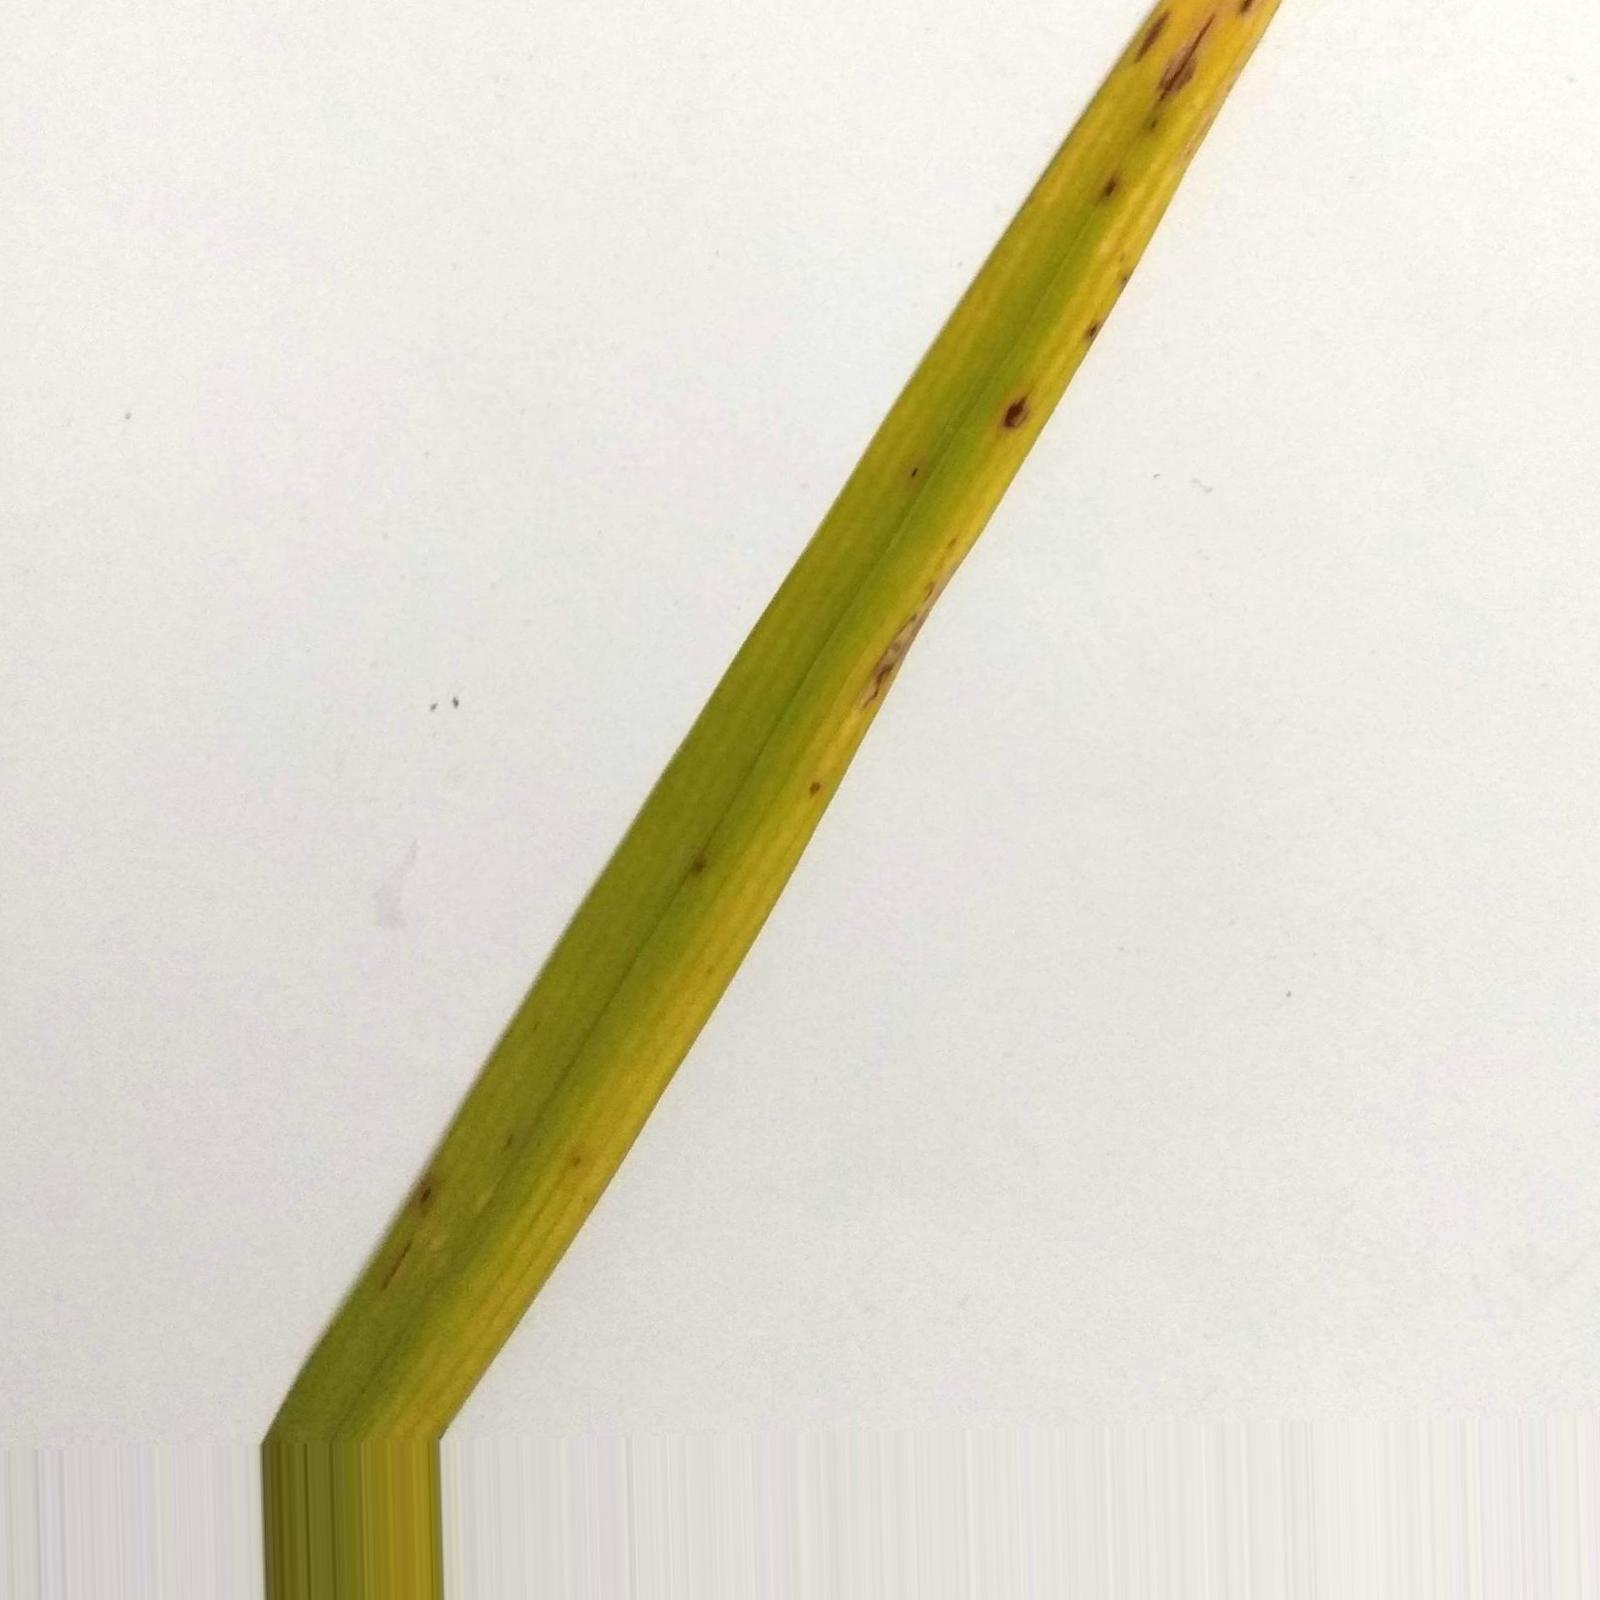
Nhãn: Bệnh Đốm Nâu ( Brown spot )